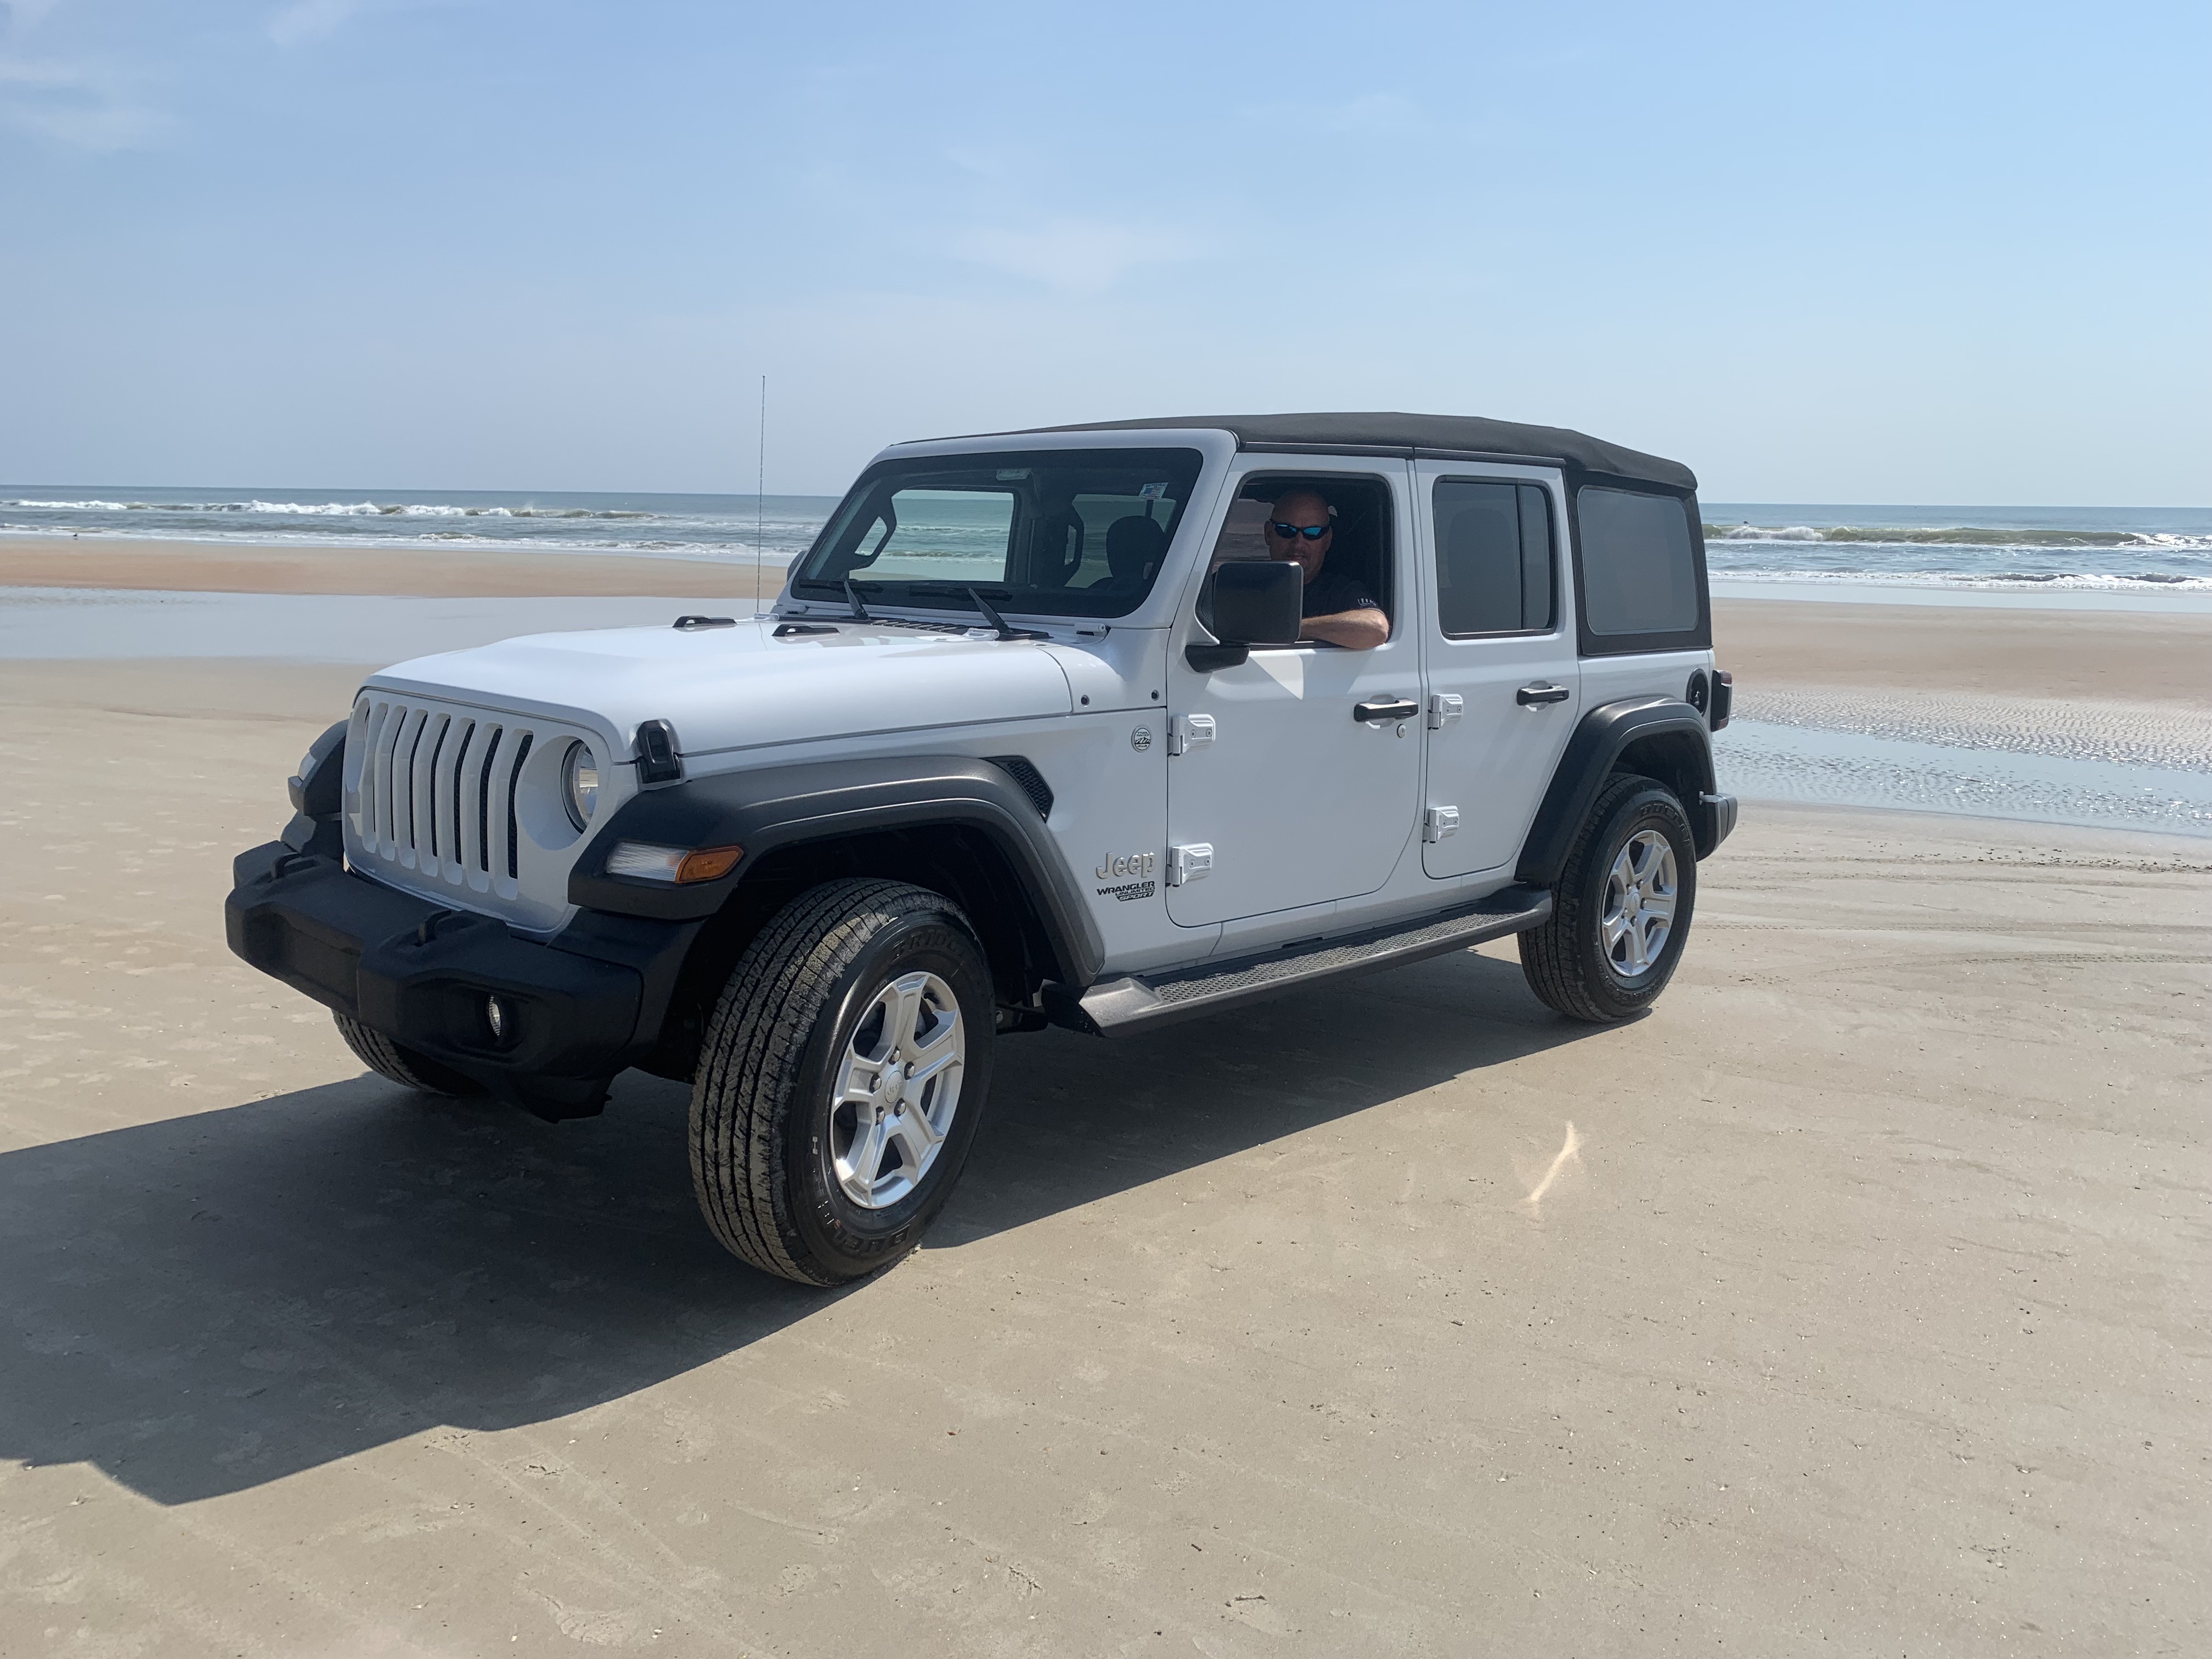
jeep, gladiator, white, beach, ocean, sand, florida, daytona beach, hardtop, vacation, beach driving, Automotive parking light, sky, water, tire, wheel, vehicle, Automotive side marker light, grille, hood, automotive lighting, automotive tire, car, tread, motor vehicle, alloy wheel, cloud, bumper, automotive design, headlamp, Automotive carrying rack, fender, automotive exterior, automotive mirror, rim, gas, Automotive fog light, landscape, jeep wrangler, tire care, automotive wheel system, sport utility vehicle, windshield, automotive window part, vehicle door, roof rack, windscreen wiper, auto part, glass, rear view mirror, off road vehicle, luxury vehicle, window, parking, hubcap, synthetic rubber, Automotive luggage rack